Jean-Marc Gounon

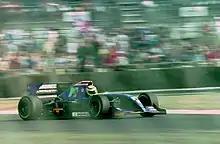

In 1993 Gounon was originally signed to drive in F1 for March but the team collapsed at the start of the season. He later bought a two-race deal with Minardi after Christian Fittipaldi was dropped but he finished neither race, being withdrawn at Suzuka and spinning off in the season-closer, Adelaide's 1993 Australian Grand Prix.